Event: Nepal Earthquake
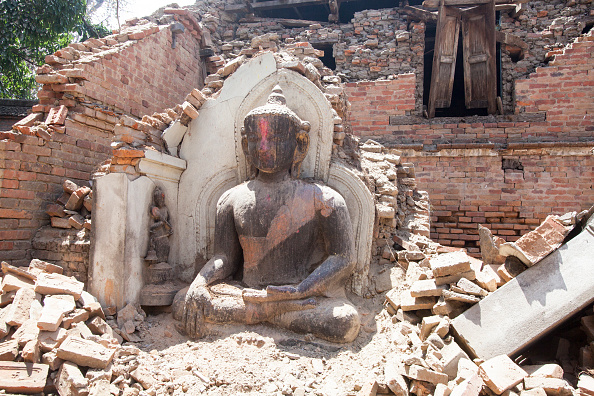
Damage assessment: damage